San Pedro Sacatepéquez, San Marcos

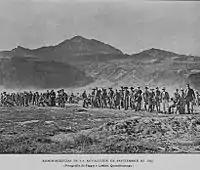
General García León brigade on the Totonicapan fields. Army forces loyal to president Reina Barrios

In September 1897, after the failure of both the interoceanic railroad and the Central American Expo and the deep economic crisis that Guatemala was facing after the plummeting of both coffee and silver international prices, Quetzaltengo people raised in arms against the decision of present José María Reina Barrios to extend his presidential term until 1902. A group of rebels, among them a former Secretary of Reina Barrios's cabinet -Próspero Morales-, began to combat on 7 September 1897 attacking San Marcos; after several battles and some gains, the rebels were definitely defeated on 4 October 1897. As a result, on 23 October 1897, San Pedro Sacatepéquez became the capital of San Marcos Department.